Hiller YH-32 Hornet

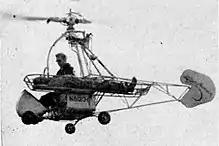
Hiller Hornet with litter attached in flight, 1951

The Hiller HJ-1 Hornet was an early attempt to build a jet-powered helicopter using ramjets, with work beginning in 1948. Before that there had been experiments with the XH-26 Jet Jeep tip rotor pulse jets.The HJ-1 ramjet tipped rotor propels the rotor and the aircraft. Unlike a conventional helicopter, this mechanically simple design avoids the need for a tail rotor.